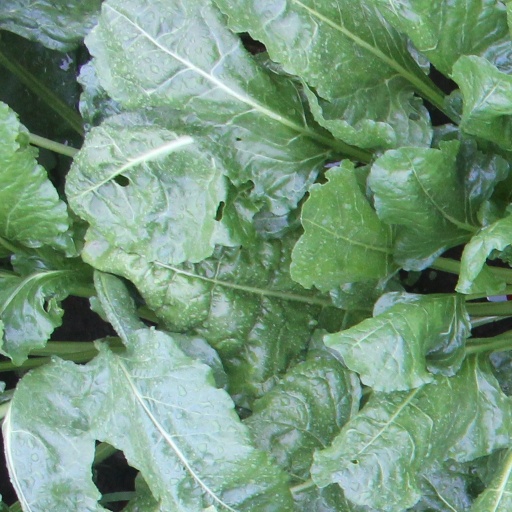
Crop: sugar beet